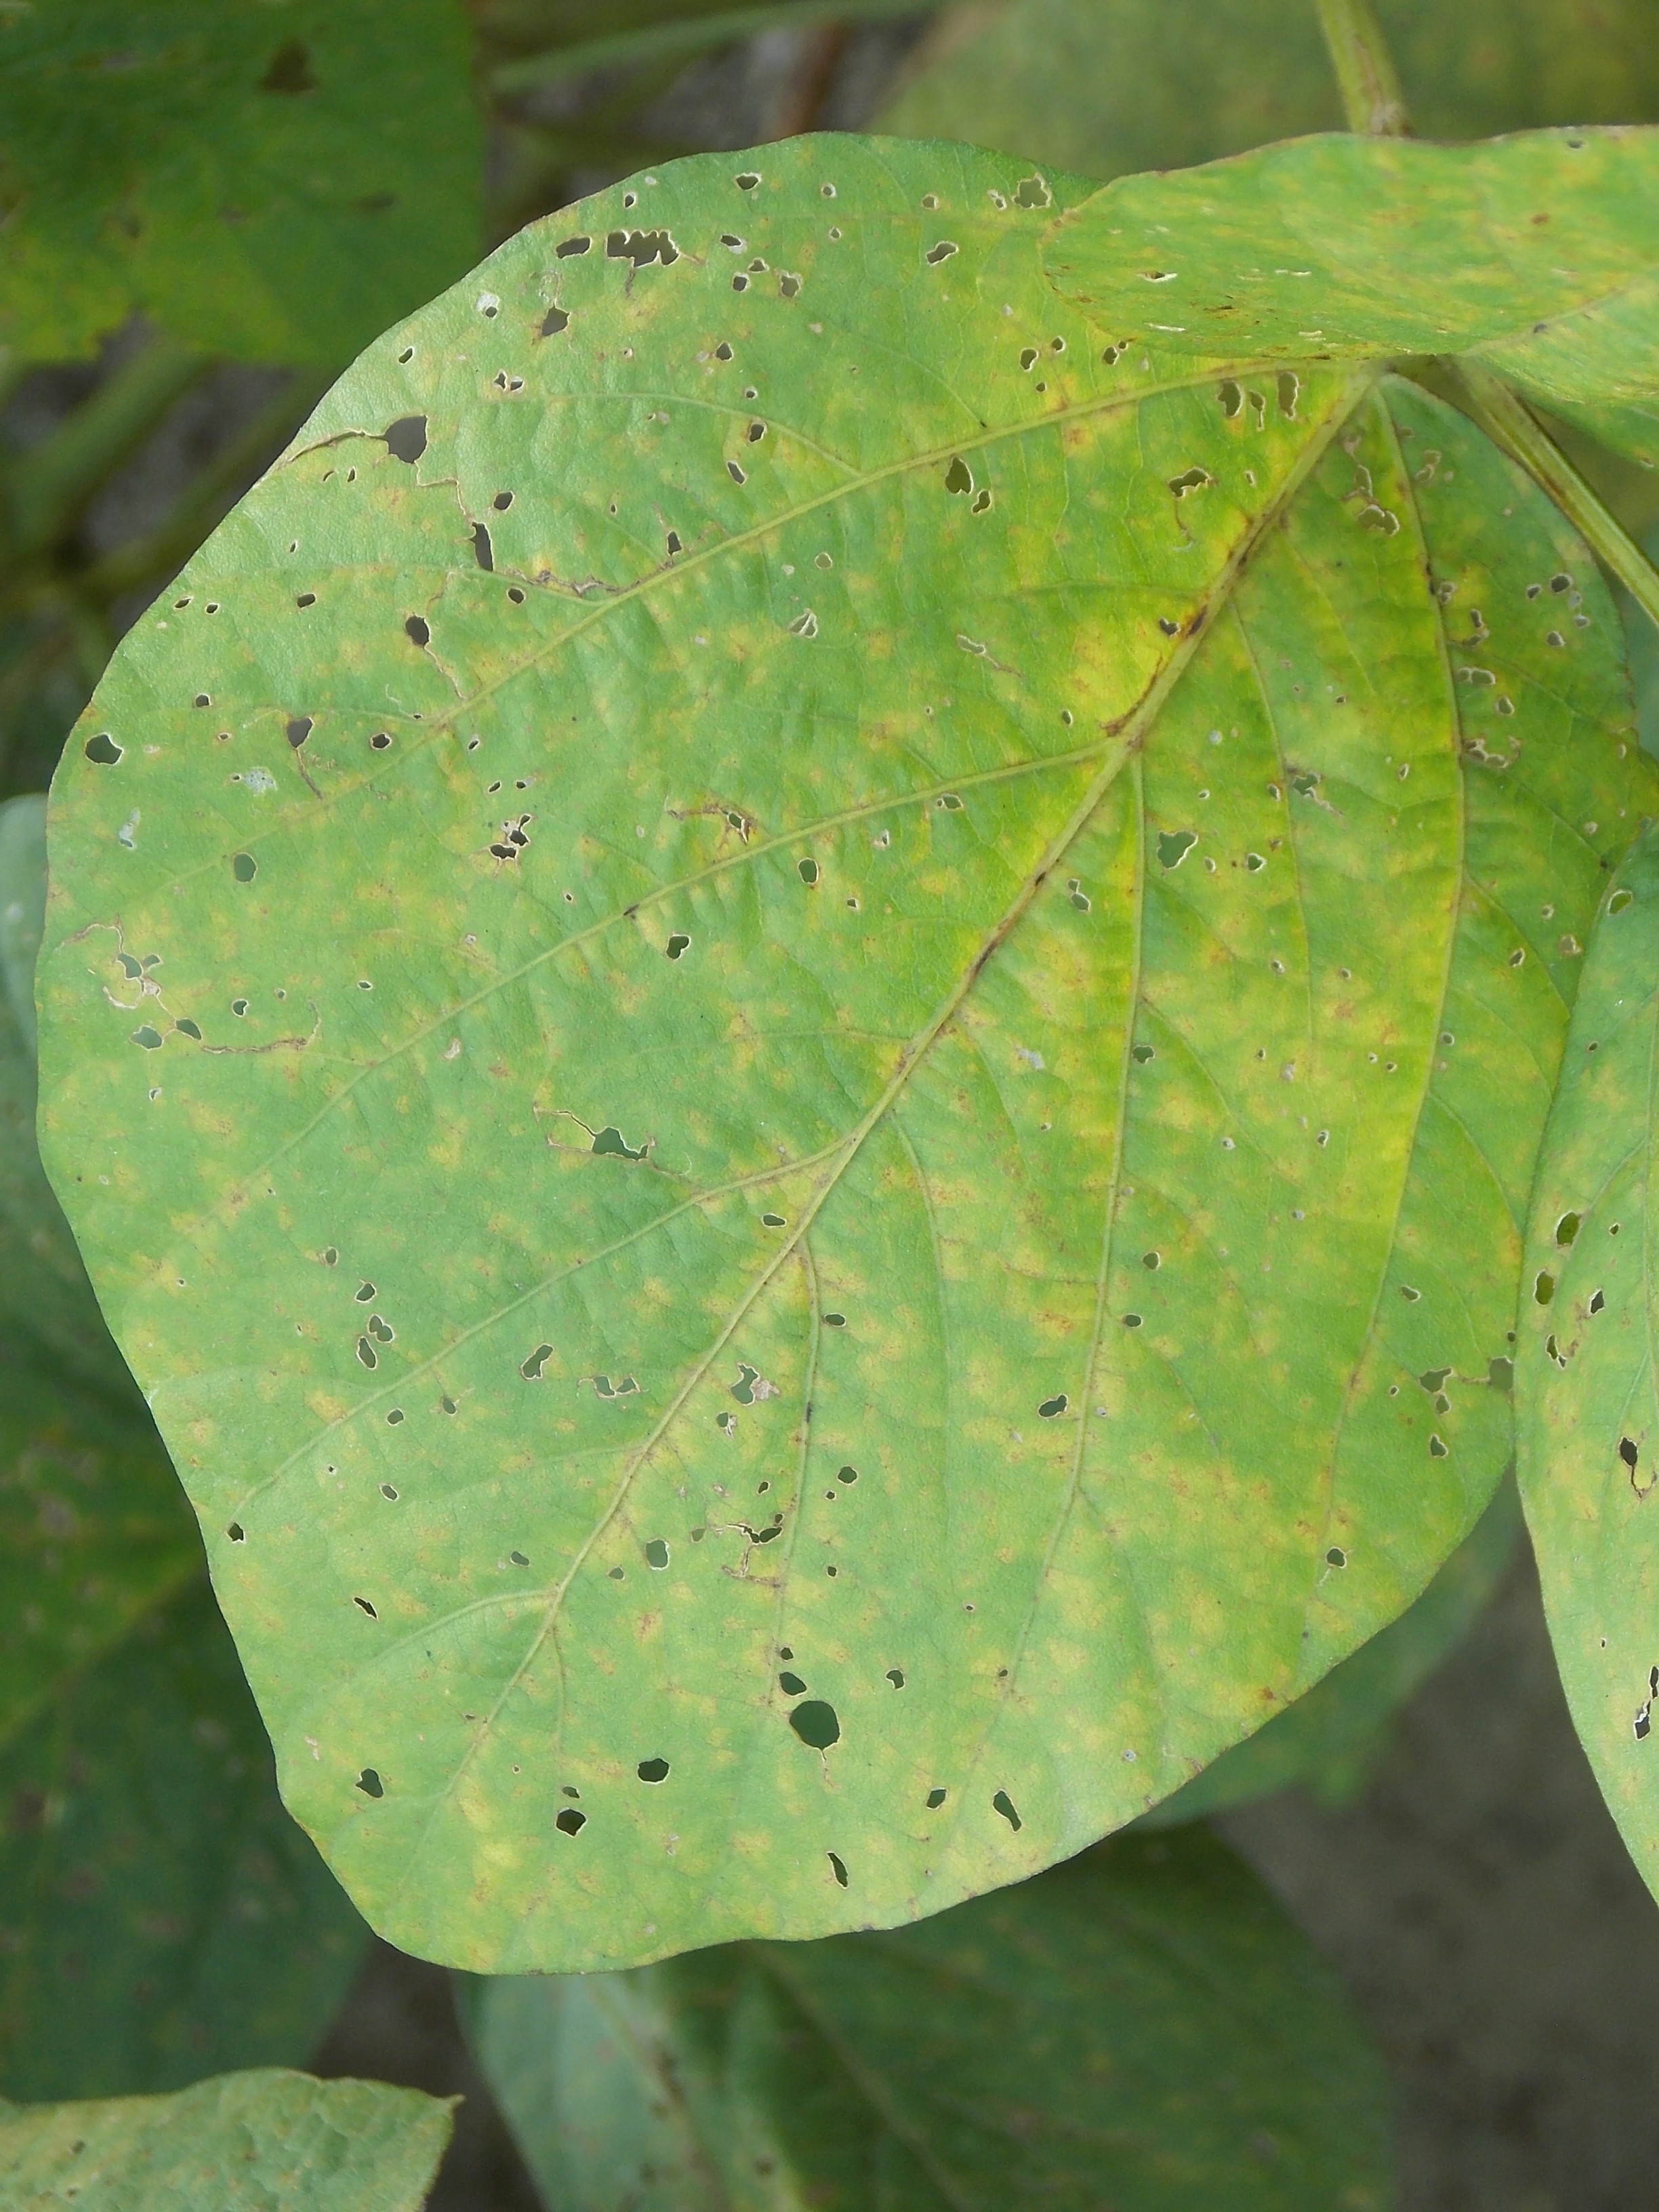
Label: Disease